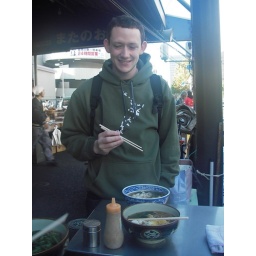
Chris having breakfast by the fish market